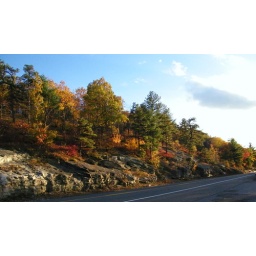
Some of my favorite things... afternoon light, road trips, rocks, &amp;amp; tree color in the Fall.